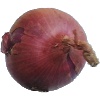
Label: Onion Red 1